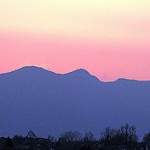
Label: mountain